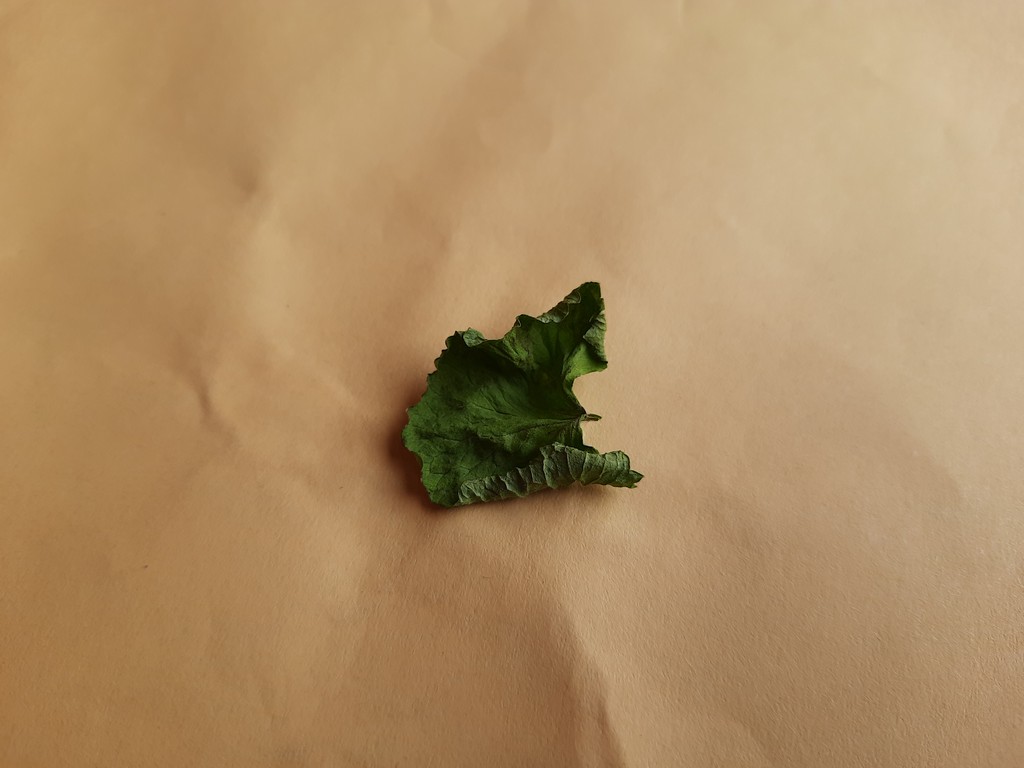
Label: Dried